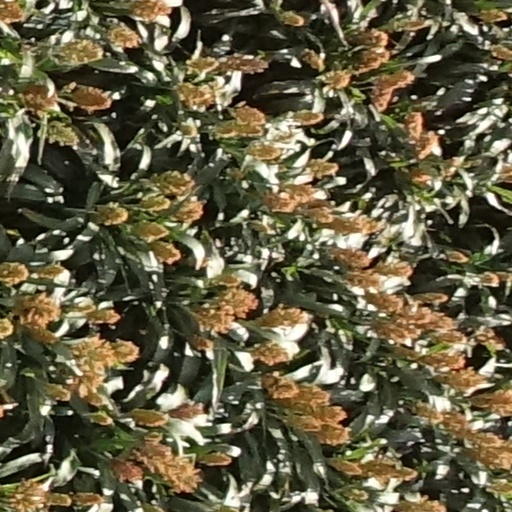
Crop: sorghum